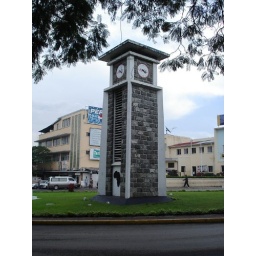
clock tower in Arusha, Tanzania